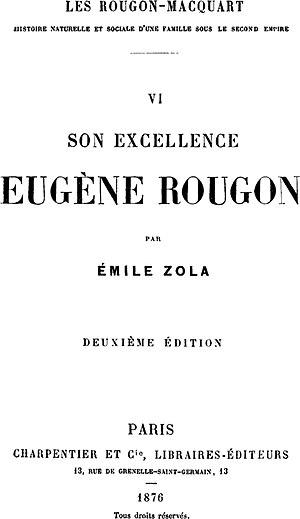
Son Excellence Eugène Rougon est un roman d’Émile Zola publié en 1876, sixième volume de la série Les Rougon-Macquart. Dans cet ouvrage, selon ses propres termes, Zola pénètre les « coulisses politiques » du Second Empire. Les personnages sont des proches du pouvoir : ministres, députés, hauts fonctionnaires. L'action se déroule de 1856 à 1861.